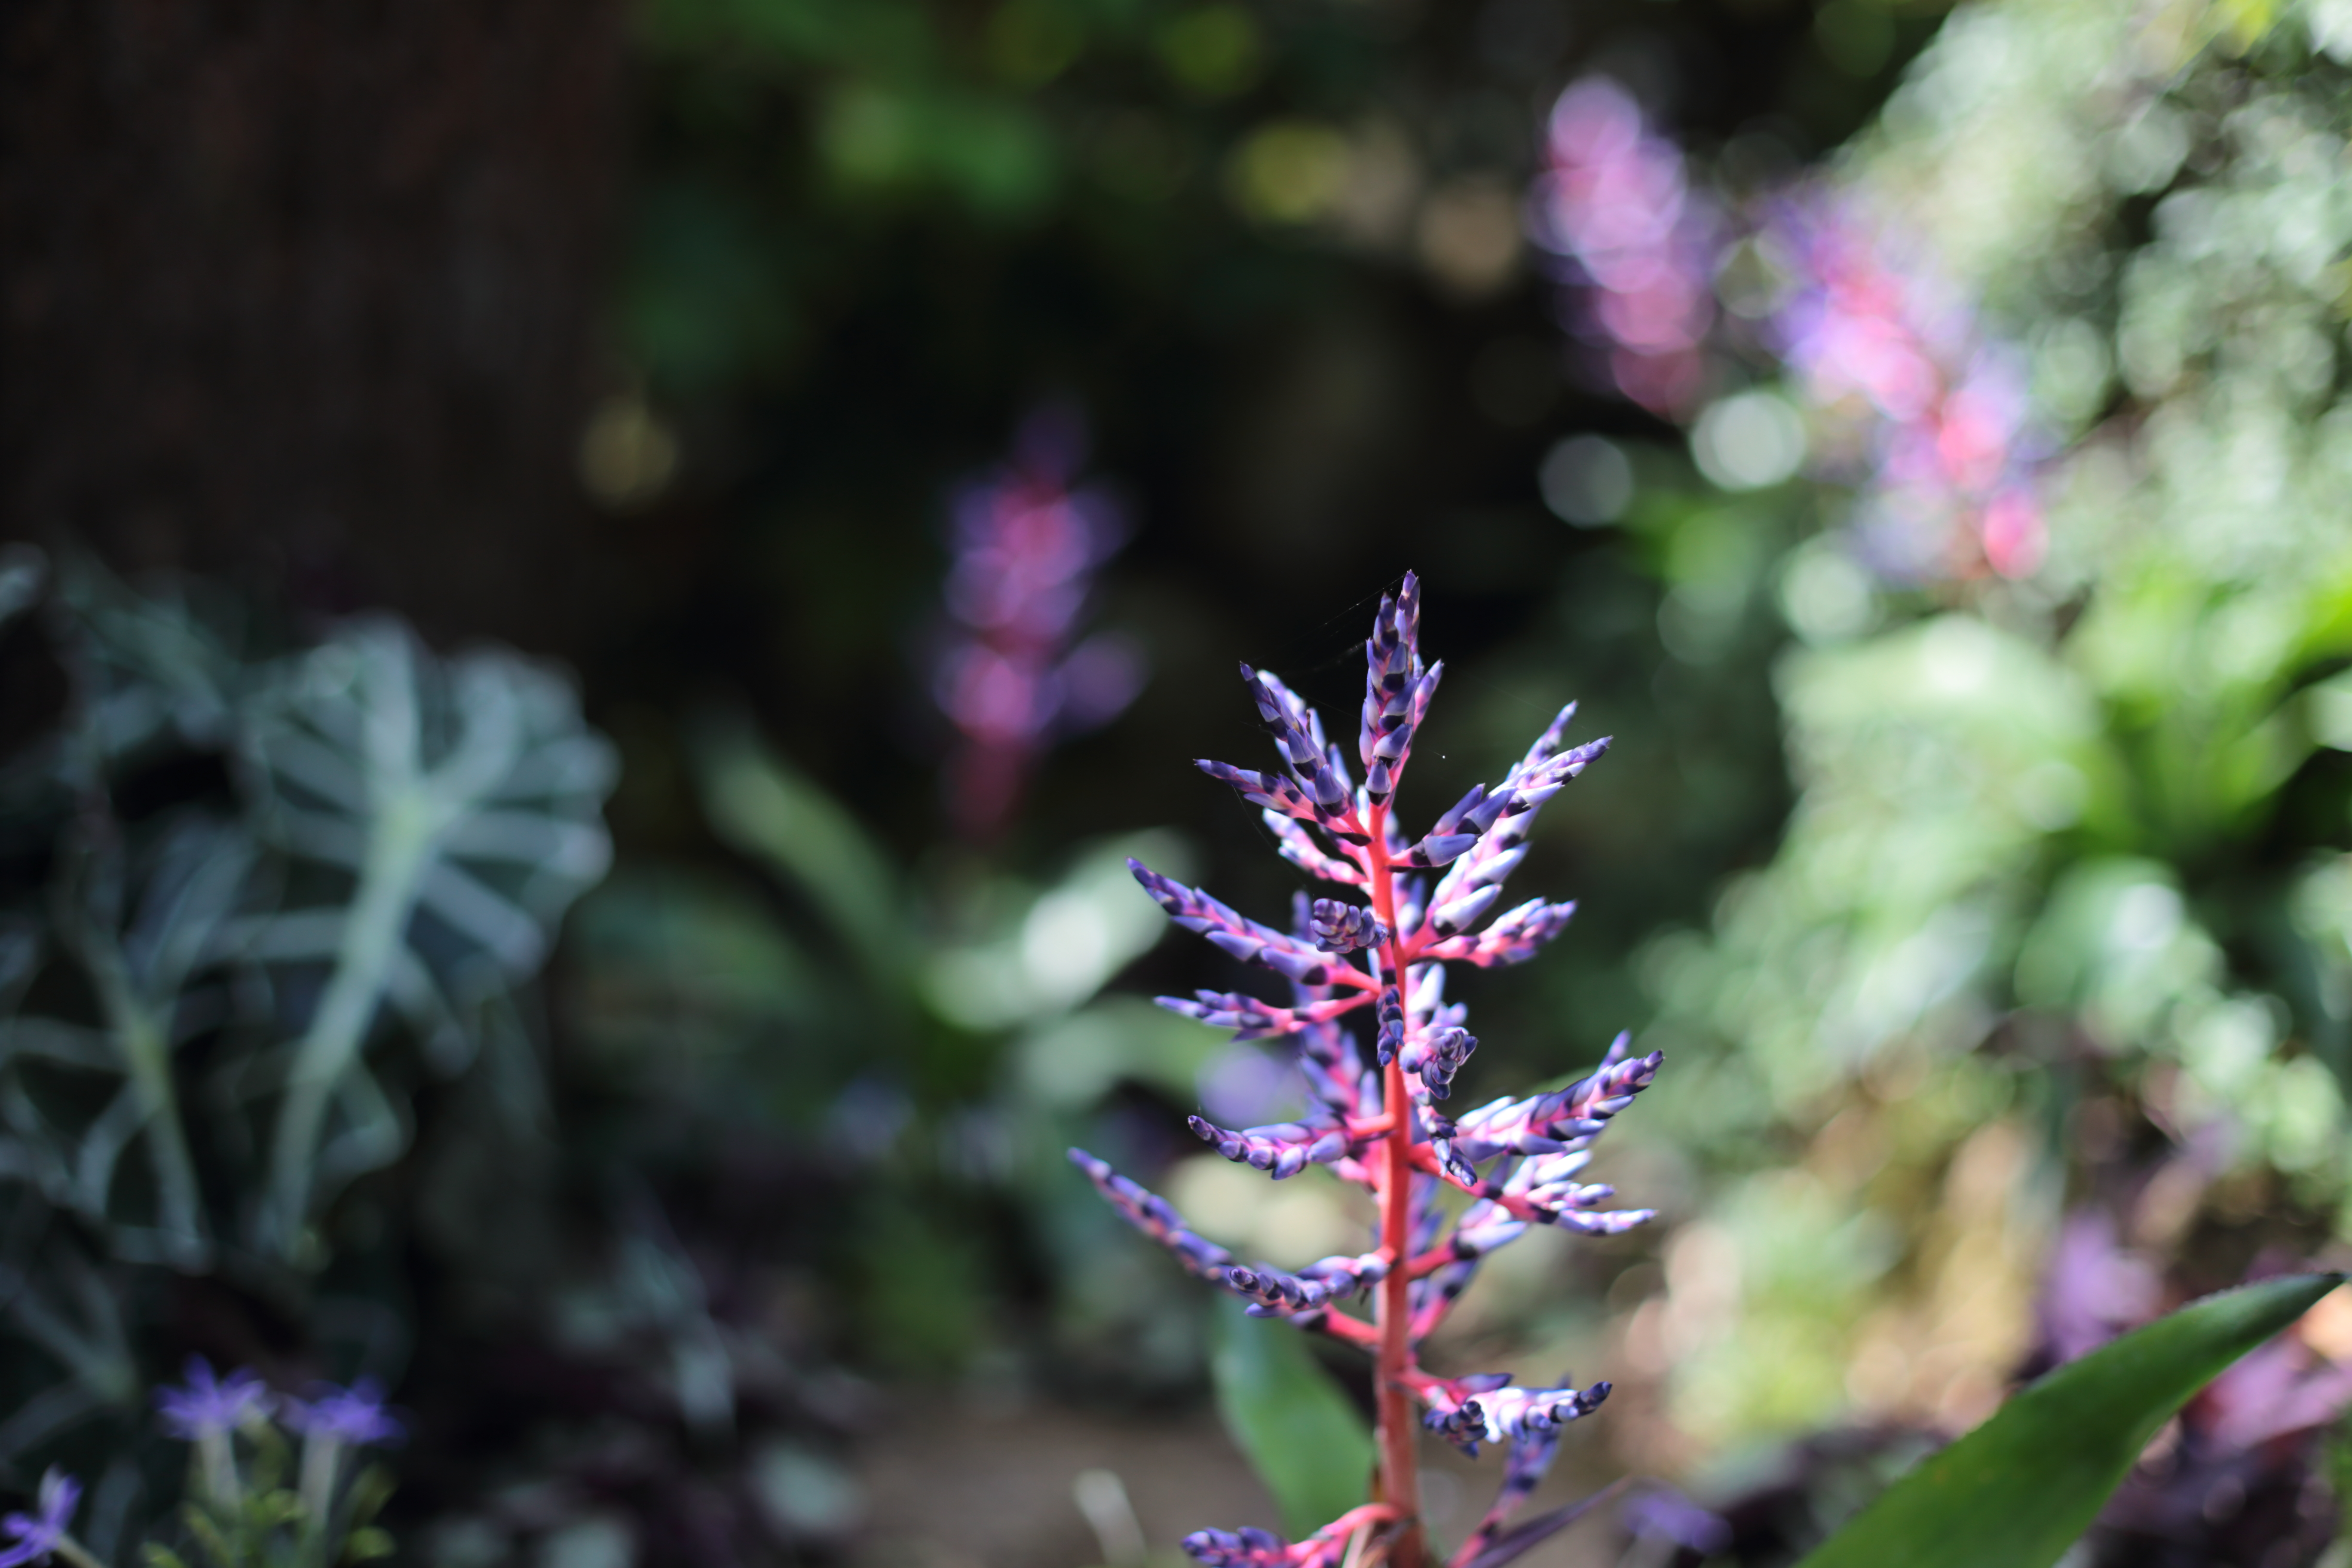
nature, blossom, plant, leaf, flower, green, botany, garden, flora, wildflower, shrub, macro photography, flowering plant, land plant